Frederick North, Lord North

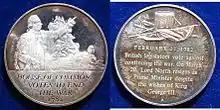
This modern American silver medallion commemorates the motion of no confidence against North on 27 February 1782 to end the American War of Independence. North resigned a month later.

Most of North's government was focused first on the growing problems with the American colonies. Later on, it was preoccupied with conducting the American War of Independence that broke out in 1775 with the Battle of Lexington. Following the Boston Tea Party in 1773, Lord North proposed a number of legislative measures that were supposed to punish the Bostonians. These measures were known as the Coercive Acts in Great Britain, while dubbed the Intolerable Acts in the colonies. By shutting down the Boston government and cutting off trade, he hoped they would keep the peace and dispirit the rebellious colonists. Instead, the acts further inflamed Massachusetts and the other colonies, eventually resulting in open war during the Boston campaign of 1775–76.